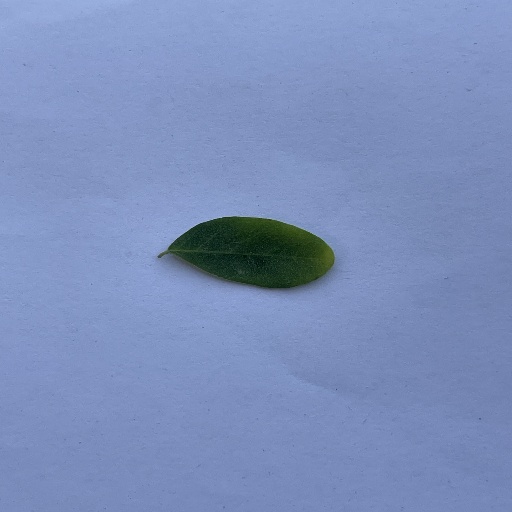
Species: Sojina
Leaf condition: Bacterial Spot